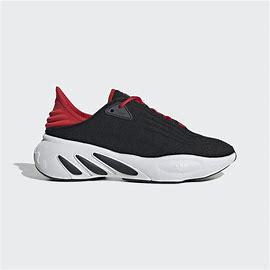
Brand: Adidas
Model: Adifom Sltn